Te3n

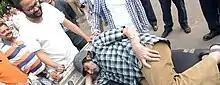
Ribhu Dasgupta (standing) with Amitabh Bachchan, during the shooting of "Te3n"

Shooting started on 24 November 2015 with Vidya Balan and Nawazuddin Siddiqui at Writers' Building, Kolkata. It is the first Hindi film for which the doors of the Victorian-era Writers' Building were opened for shooting. Many parts of the movie were also shot in the historic heritage site of St. Paul's Cathedral, Kolkata. Actor Amitabh Bachchan was reported to join the crew on 27 November 2015. The movie was shot in Kolkata. Shooting wrapped up on 31 January 2016.